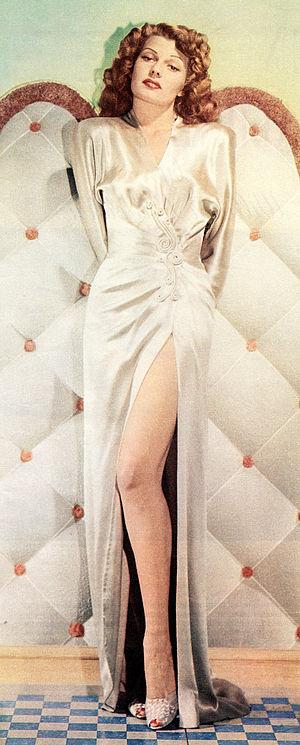
Rita Hayworth [ˈɹiːtə ˈheɪwɝθ], née Margarita Carmen Cansino le 17 octobre 1918 à New York et morte le 14 mai 1987 dans la même ville, est une actrice et danseuse américaine, d'origines espagnole, irlandaise et anglaise.